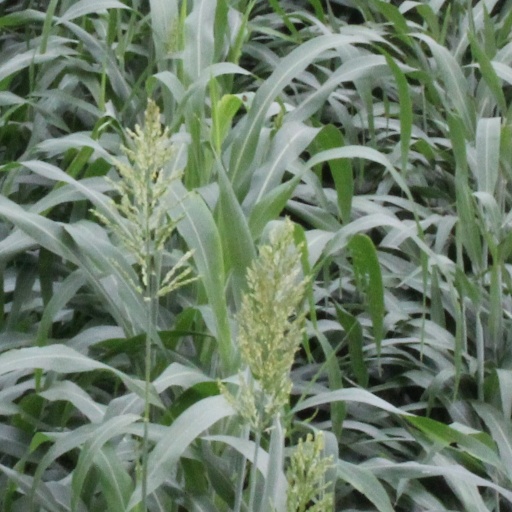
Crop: sorghum